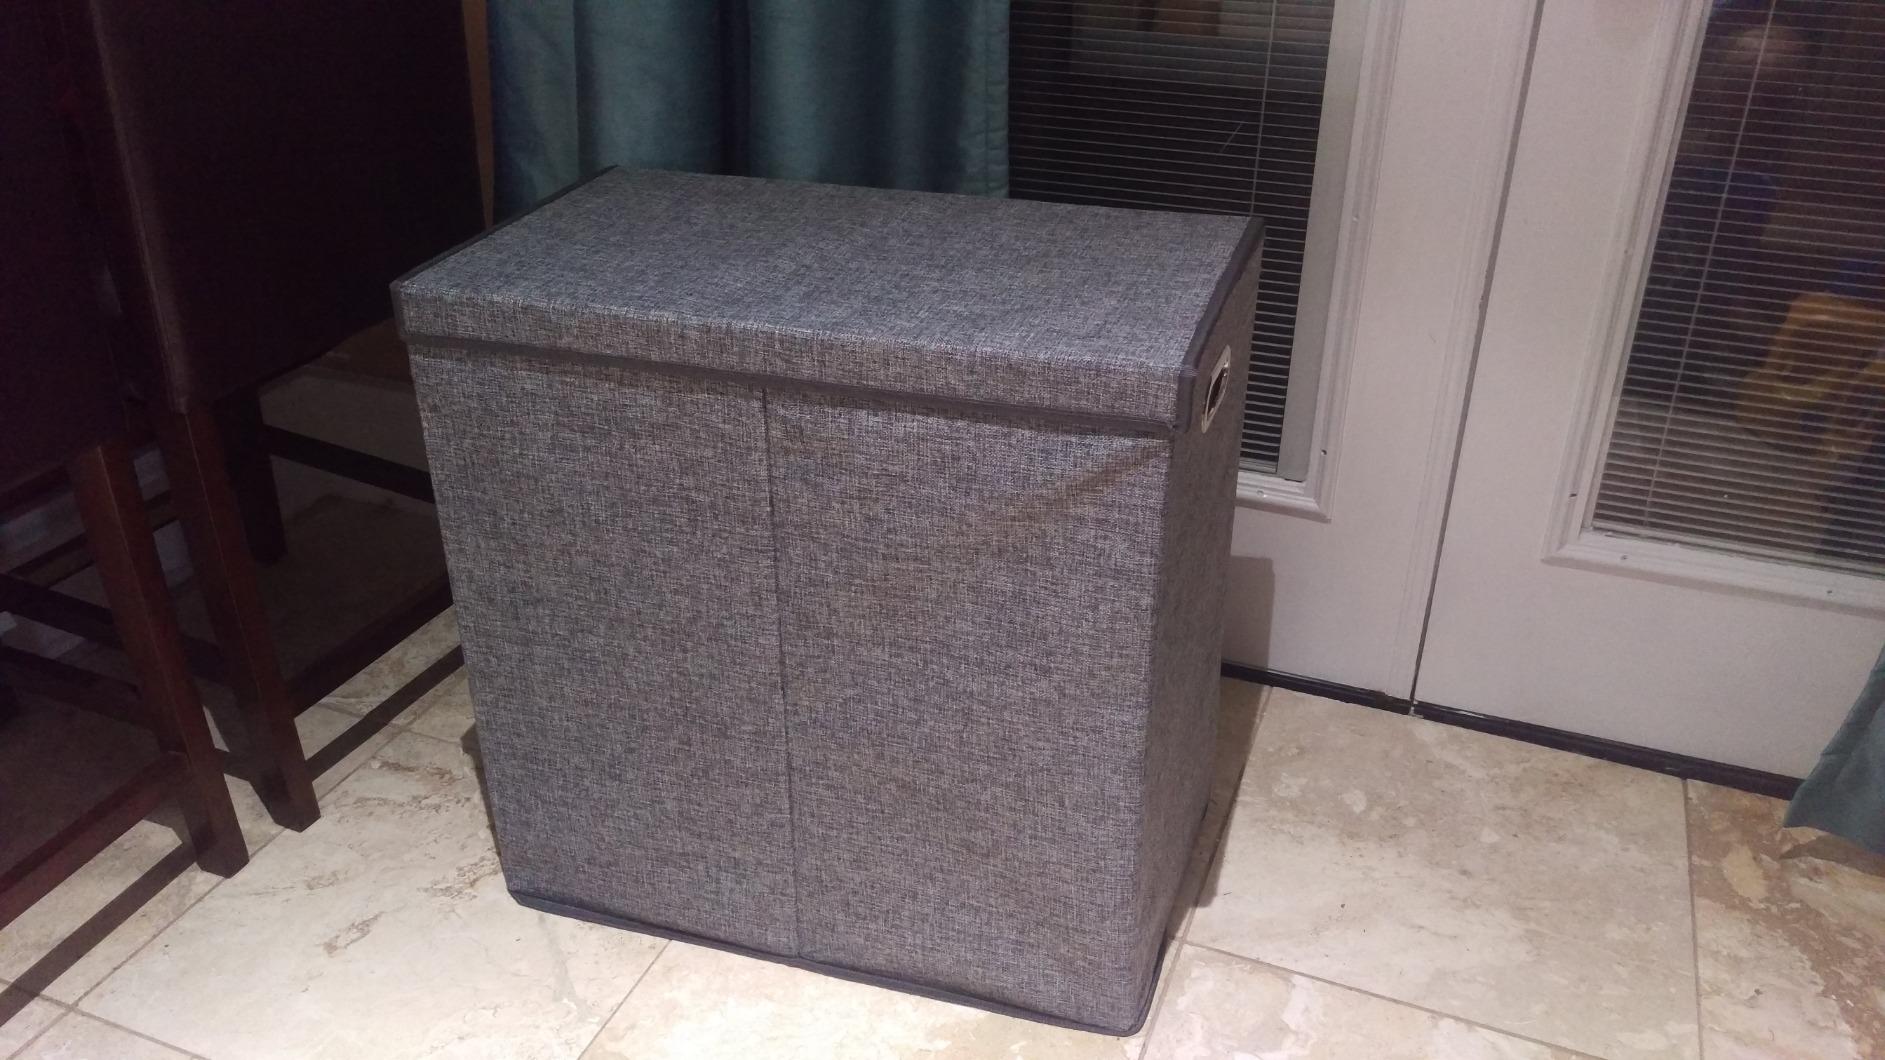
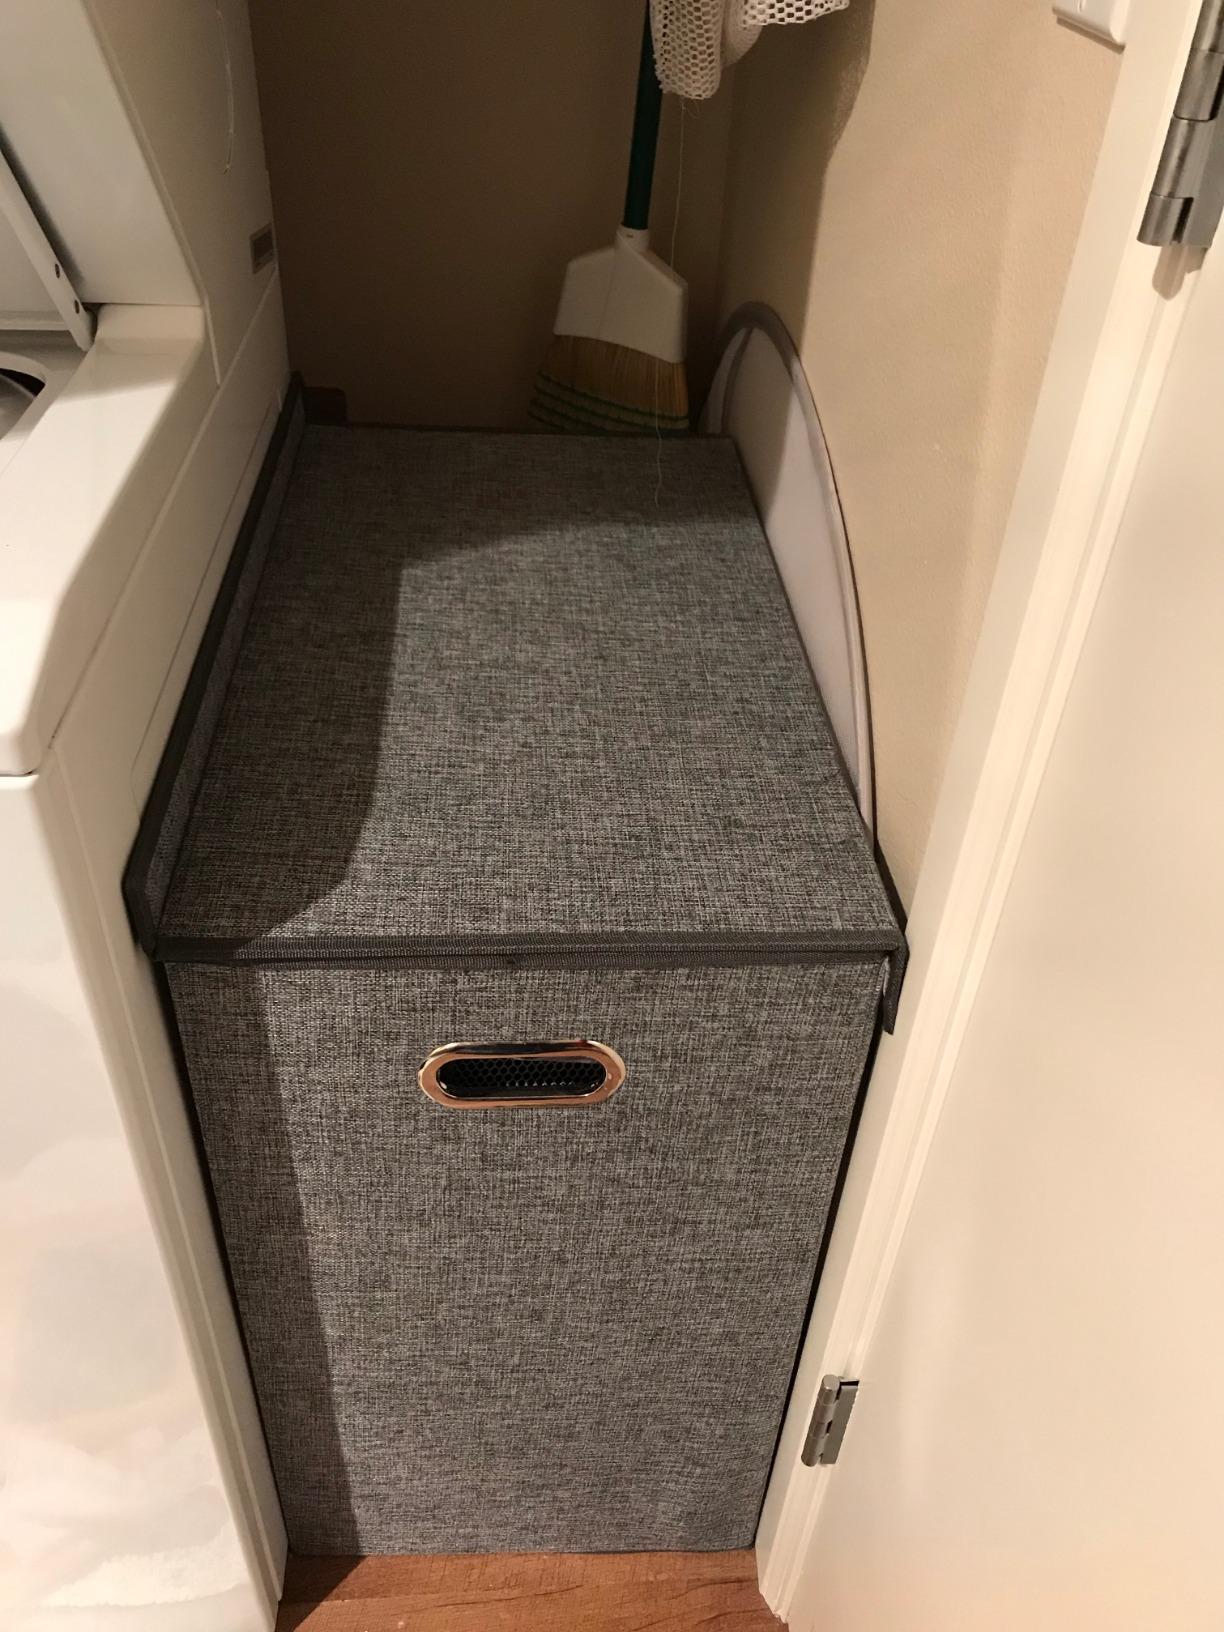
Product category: items_hamper
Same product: yes